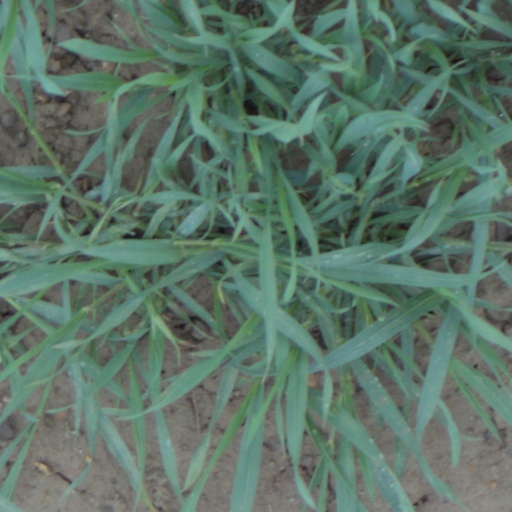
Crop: wheat